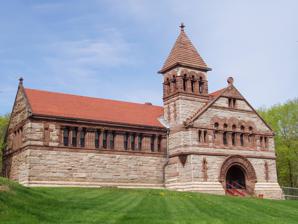
Building: Ames Free Library
Country: United States of America
Year built: 1883
United States historic place Ames Free Library U.S. National Historic Landmark District Contributing Property U.S. Historic district Contributing property Show map of Massachusetts Show map of the United States Location North Easton, Massachusetts Coordinates 42°4′2″N 71°6′18″W / 42.06722°N 71.10500°W / 42.06722; -71.10500 Built 1883 Architect Henry Hobson Richardson Architectural style Richardsonian Romanesque Part of H. H. Richardson Historic District of North Easton ( ID87002598 ) Significant dates Designated NHLDCP December 23, 1987 Designated CP November 3, 1972 Ames Free Library Established 1883 Other information Director Donna P. Richman Website AmesFreeLibrary.org The Ames Free Library is a public library designed by noted American architect Henry Hobson Richardson . It is located at 53 Main Street, Easton, Massachusetts , immediately adjacent to another Richardson building, Oakes Ames Memorial Hall . In 2016 the Ames Free Library won the Best Small Library in America award from the Library Journal . This award was created in 2005 by the Bill & Melinda Gates Foundation to encourage and showcase outstanding libraries serving populations of fewer than 25,000. This marks the second time the library has won this award. History On the death of Oliver Ames Jr. , he left $50,000 for the construction of a library. The will stipulated that it was to be a private institution, not owned by the town, but operated in trust for the public. The request was carried out by Ames' children, Frederick Lothrop Ames and Helen Angier Ames. They hired Henry Hobson Richardson to design the building. The final cost of the building came to at least $80,000. The library was built from 1877 to 1879, although it did not open until March 10, 1883. It is generally rectangular, with broad gable projecting from its north end and a rectangular tower rising where the gable meets the main mass. The gable's front facade contains a heavily arched entry on the first floor and a row of five arched windows separated by pairs of short columns above. The facade is light-brown Milford granite laid in random ashlar with reddish-brown Longmeadow brownstone trim. Its roof is red-orange tile. A children's wing (red brick) was added in 1931, eliminating the original lavatory and document room. Within, the library's major rooms, stack wing, hall, and reading room are laid out longitudinally. The reading room's fireplace is primarily by Stanford White , and the stone and bronze medallions of Oliver Ames Jr. were designed by Augustus Saint-Gaudens . See also H. H. Richardson Historic District of North Easton North Easton Historic District References